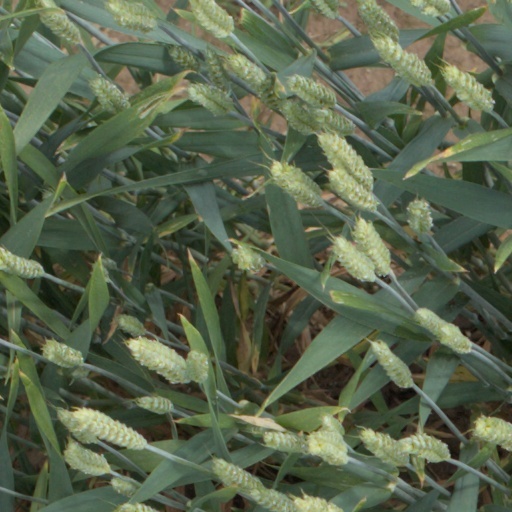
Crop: wheat